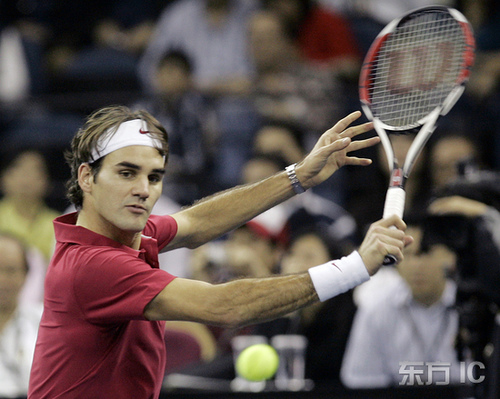
vận động viên tennis ndma đang cầm vợt tennis đỡ bóng trong trận